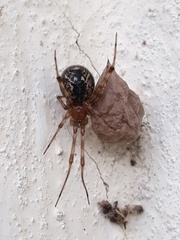
Species: Parasteatoda_tepidariorum